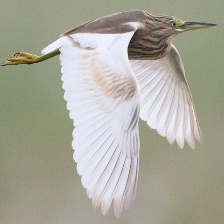
Species: SQUACCO HERON
Scientific name: ARDEOLA RALLOIDES
ImageNet parent category: little_blue_heron